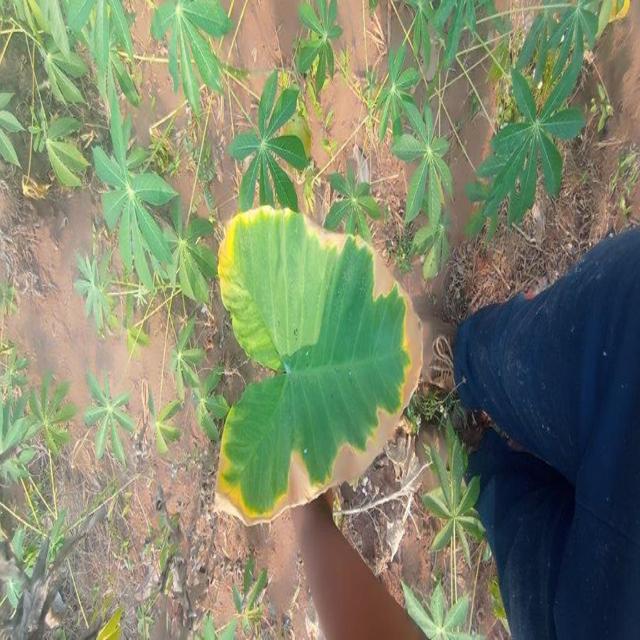
Label: Mid_Blight